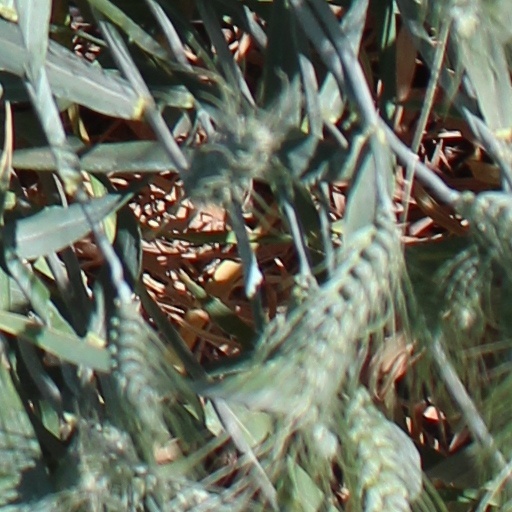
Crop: wheat